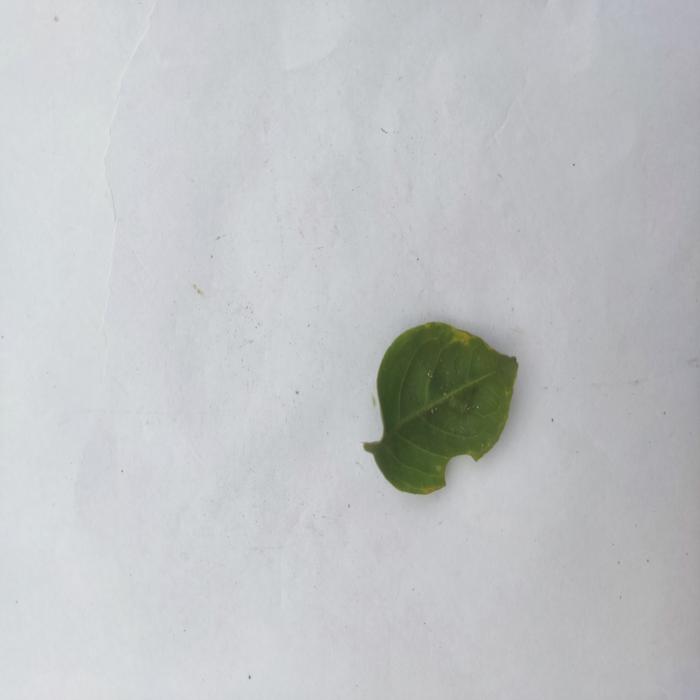
Crop: Aegle Marmelos
Leaf condition: Leaf_Curl